Cetaceans of the Caribbean

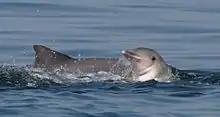
Guiana dolphins

In contrast, the dolphins living in the river basin of the Amazon have been recognised since the late 2010s as tucuxi, a separate species from "Sotalia guianensis", and do not appear to venture out to sea. This means that it is not, strictly speaking, a marine mammal, unlike the Amazon river dolphin, from which it differs totally.